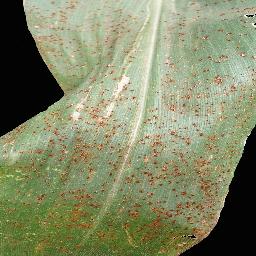
Label: Corn_(Maize)___Common_Rust